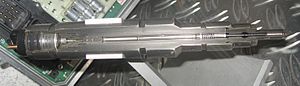
Commonrail / Common rail-indsprøjtning: avanceret teknologi til dieselmotorer  / Indsprøjtningsventiler
Nye innovationer som common rail-teknologi har i mellemtiden gjort motorerne endnu mere effektive. Piezo-injektorer sørger for en fin og præcis fordeling af brændstoffet. Med et indsprøjtningstryk på op til 2.050 bar
Commonrail er en moderne variant af direkte indsprøjtning af brændstof til dieselmotorer, hvor en enkelt højtryks-brændstofpumpe sætter brændstoffet/ dieselolien under højt tryk modsat lavtryks-brændstofpumper.